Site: brandenburg
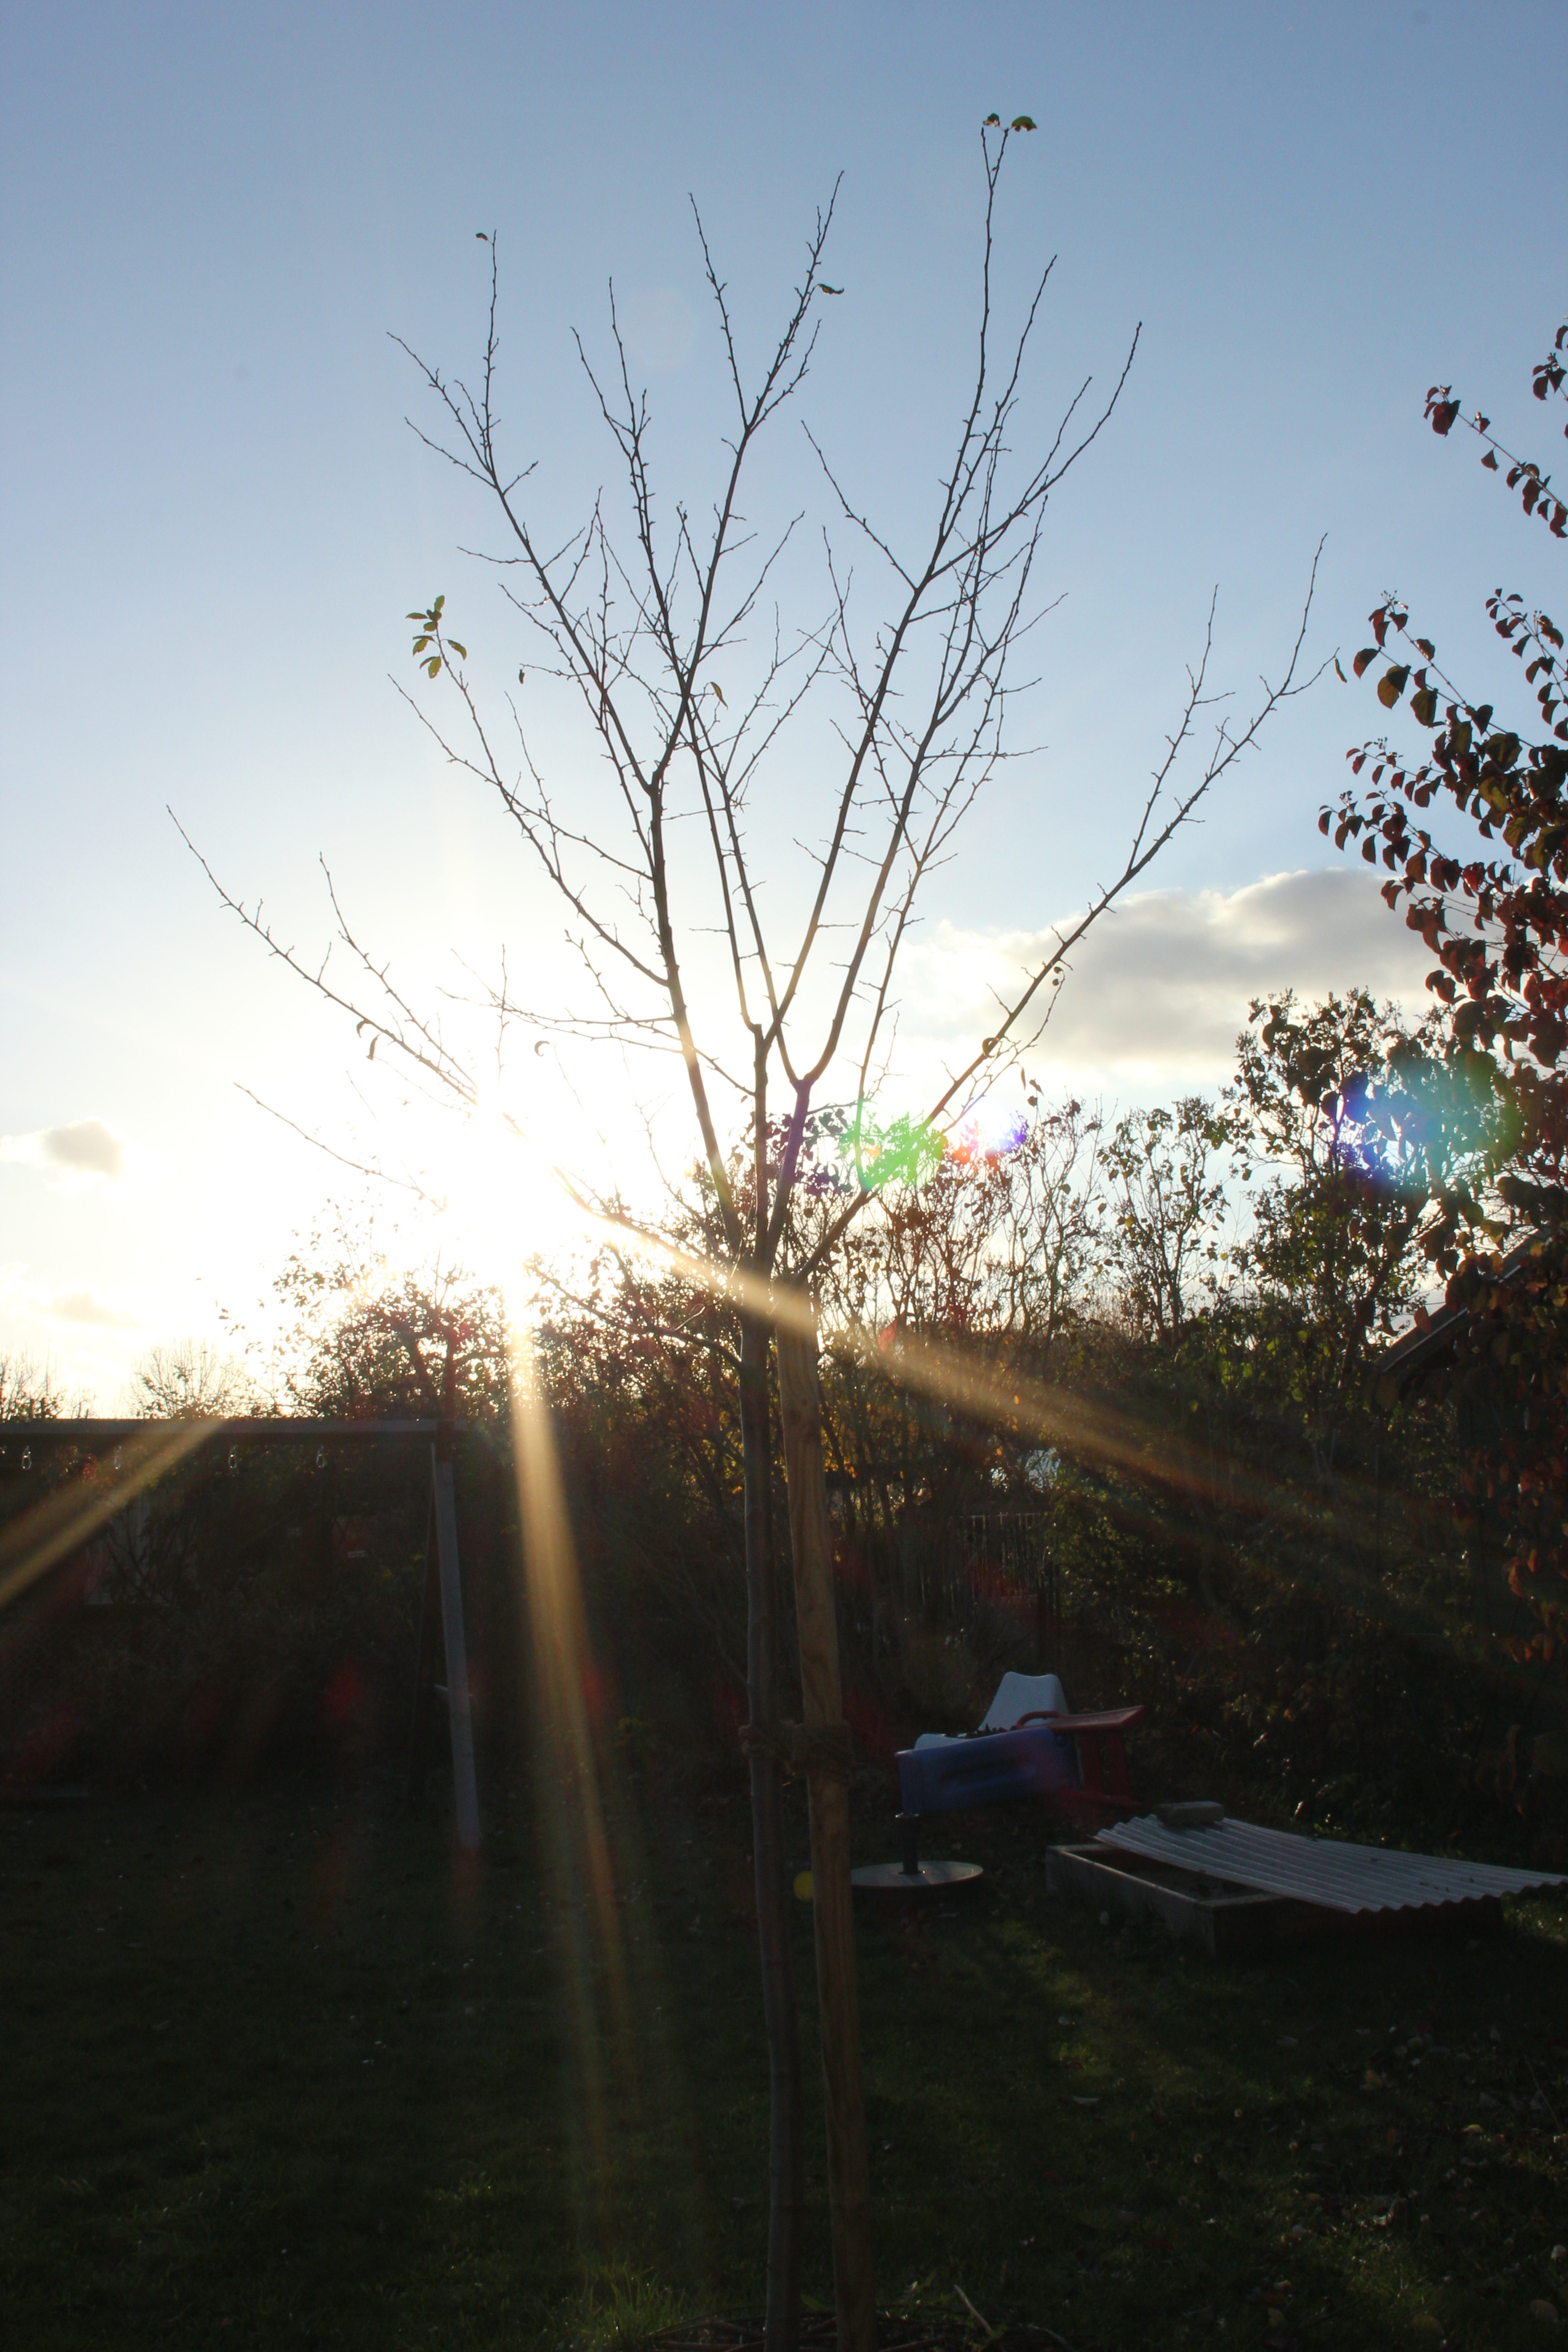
Growth stage (BBCH 91): Senescence, beginning of dormancy